Nuevas Ideas

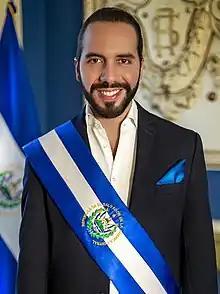
Nayib Bukele, the party's founder and leader.

In its party statutes, Nuevas Ideas describes itself as "democratic, decentralized, plural, inclusive, [and] without obsolete ideologies" (""). It also claims to fight for the rights of all citizens. Nuevas Ideas rejects both left and right-wing labels; Nuevas Ideas is a big tent political party, and Bukele portrays the party as a Third Way. Although the party has described itself as being progressive, Nuevas Ideas has also been described as being center-left, left-wing, conservative, center-right, right-wing.